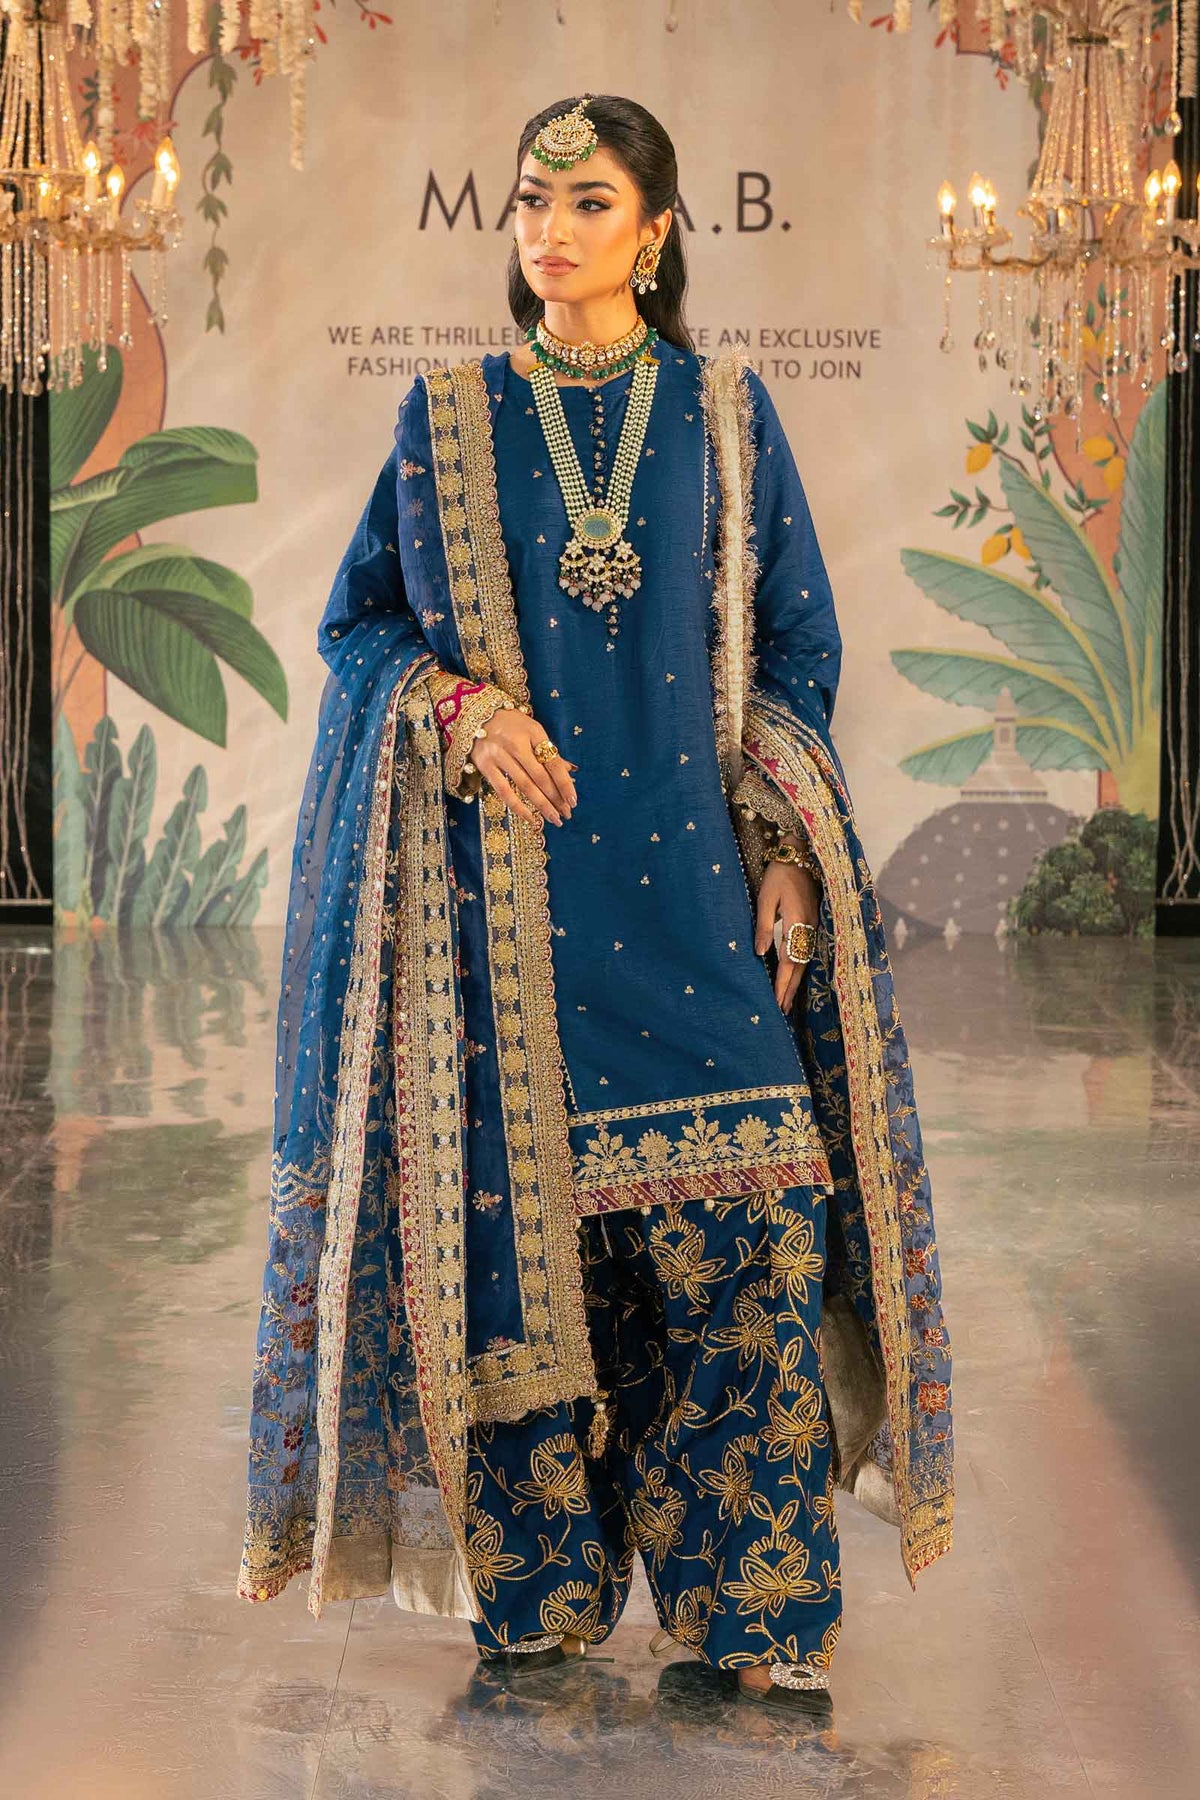
navy gold embroidered dupatta